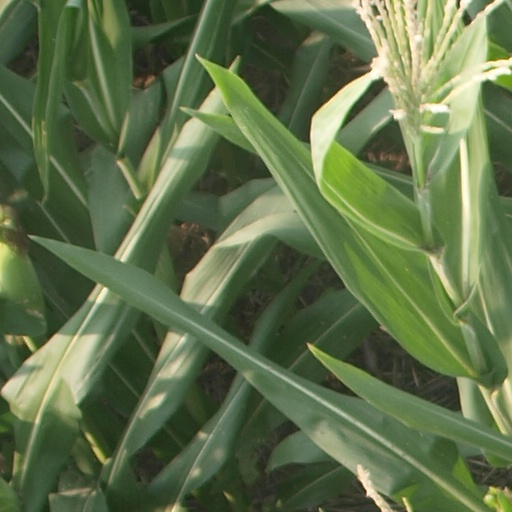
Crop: maize; corn